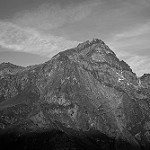
Label: B & W